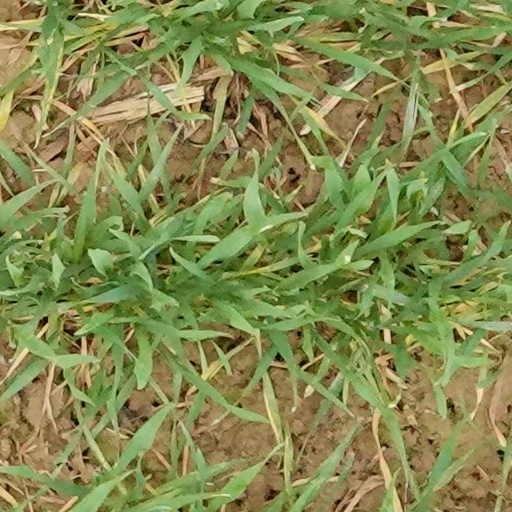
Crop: wheat